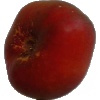
Label: Nectarine Flat 1